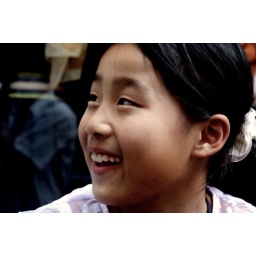
A young girl smiles at a small street market in the centre of the city